Spyridon Marinatos

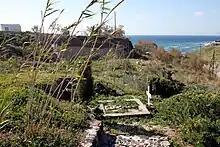
Marinatos's grave at Akrotiri

Marinatos was removed from the leadership of the Archaeological Service on 31 January 1974. No official reason was given for the dismissal, though the general Dimitrios Ioannidis, who had taken power in a coup of November 1973, considered him a potentially subversive "liberal".